Bamforth & Co Ltd

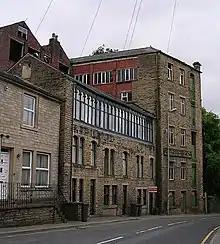
Bamforth & Co Ltd premises, Station Road, Holmfirth, 2007

Bamforth & Co Ltd was a publishing, film and illustration company based in Holmfirth, West Yorkshire, England.